Intramuros

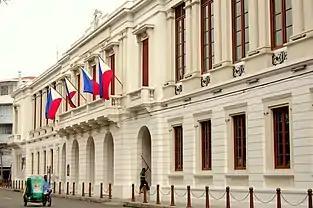
Ayuntamiento de Manila

Convents and church-run schools were established by the different religious orders. The Dominicans established the Universidad de Santo Tomás in 1611 and the Colegio de San Juan de Letrán in 1620. The Jesuits established the Universidad de San Ignacio in 1590, the first university in the Philippines. It closed in 1768, following the expulsion of the Jesuits in the Philippines. After the Jesuits were allowed to return to the Philippines, they established the Ateneo Municipal de Manila in 1859.